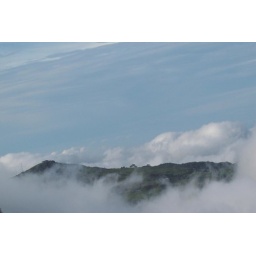
Island in the clouds - the view from my bedroom at the Los Llanos Field Station